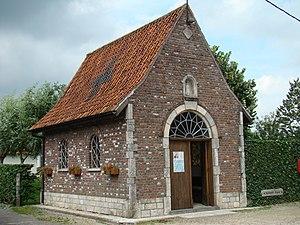
hapelle d'Holvoet Hulste, Harelbeke (Flandre occidentale, Belgique)
Hulste est une section de la ville belge de Harelbeke, en province de Flandre-Occidentale. Jusqu'en 1977, c'était une commune à part entière.
Cette page regroupe l'ensemble des monuments classés de la ville de Harelbeke.